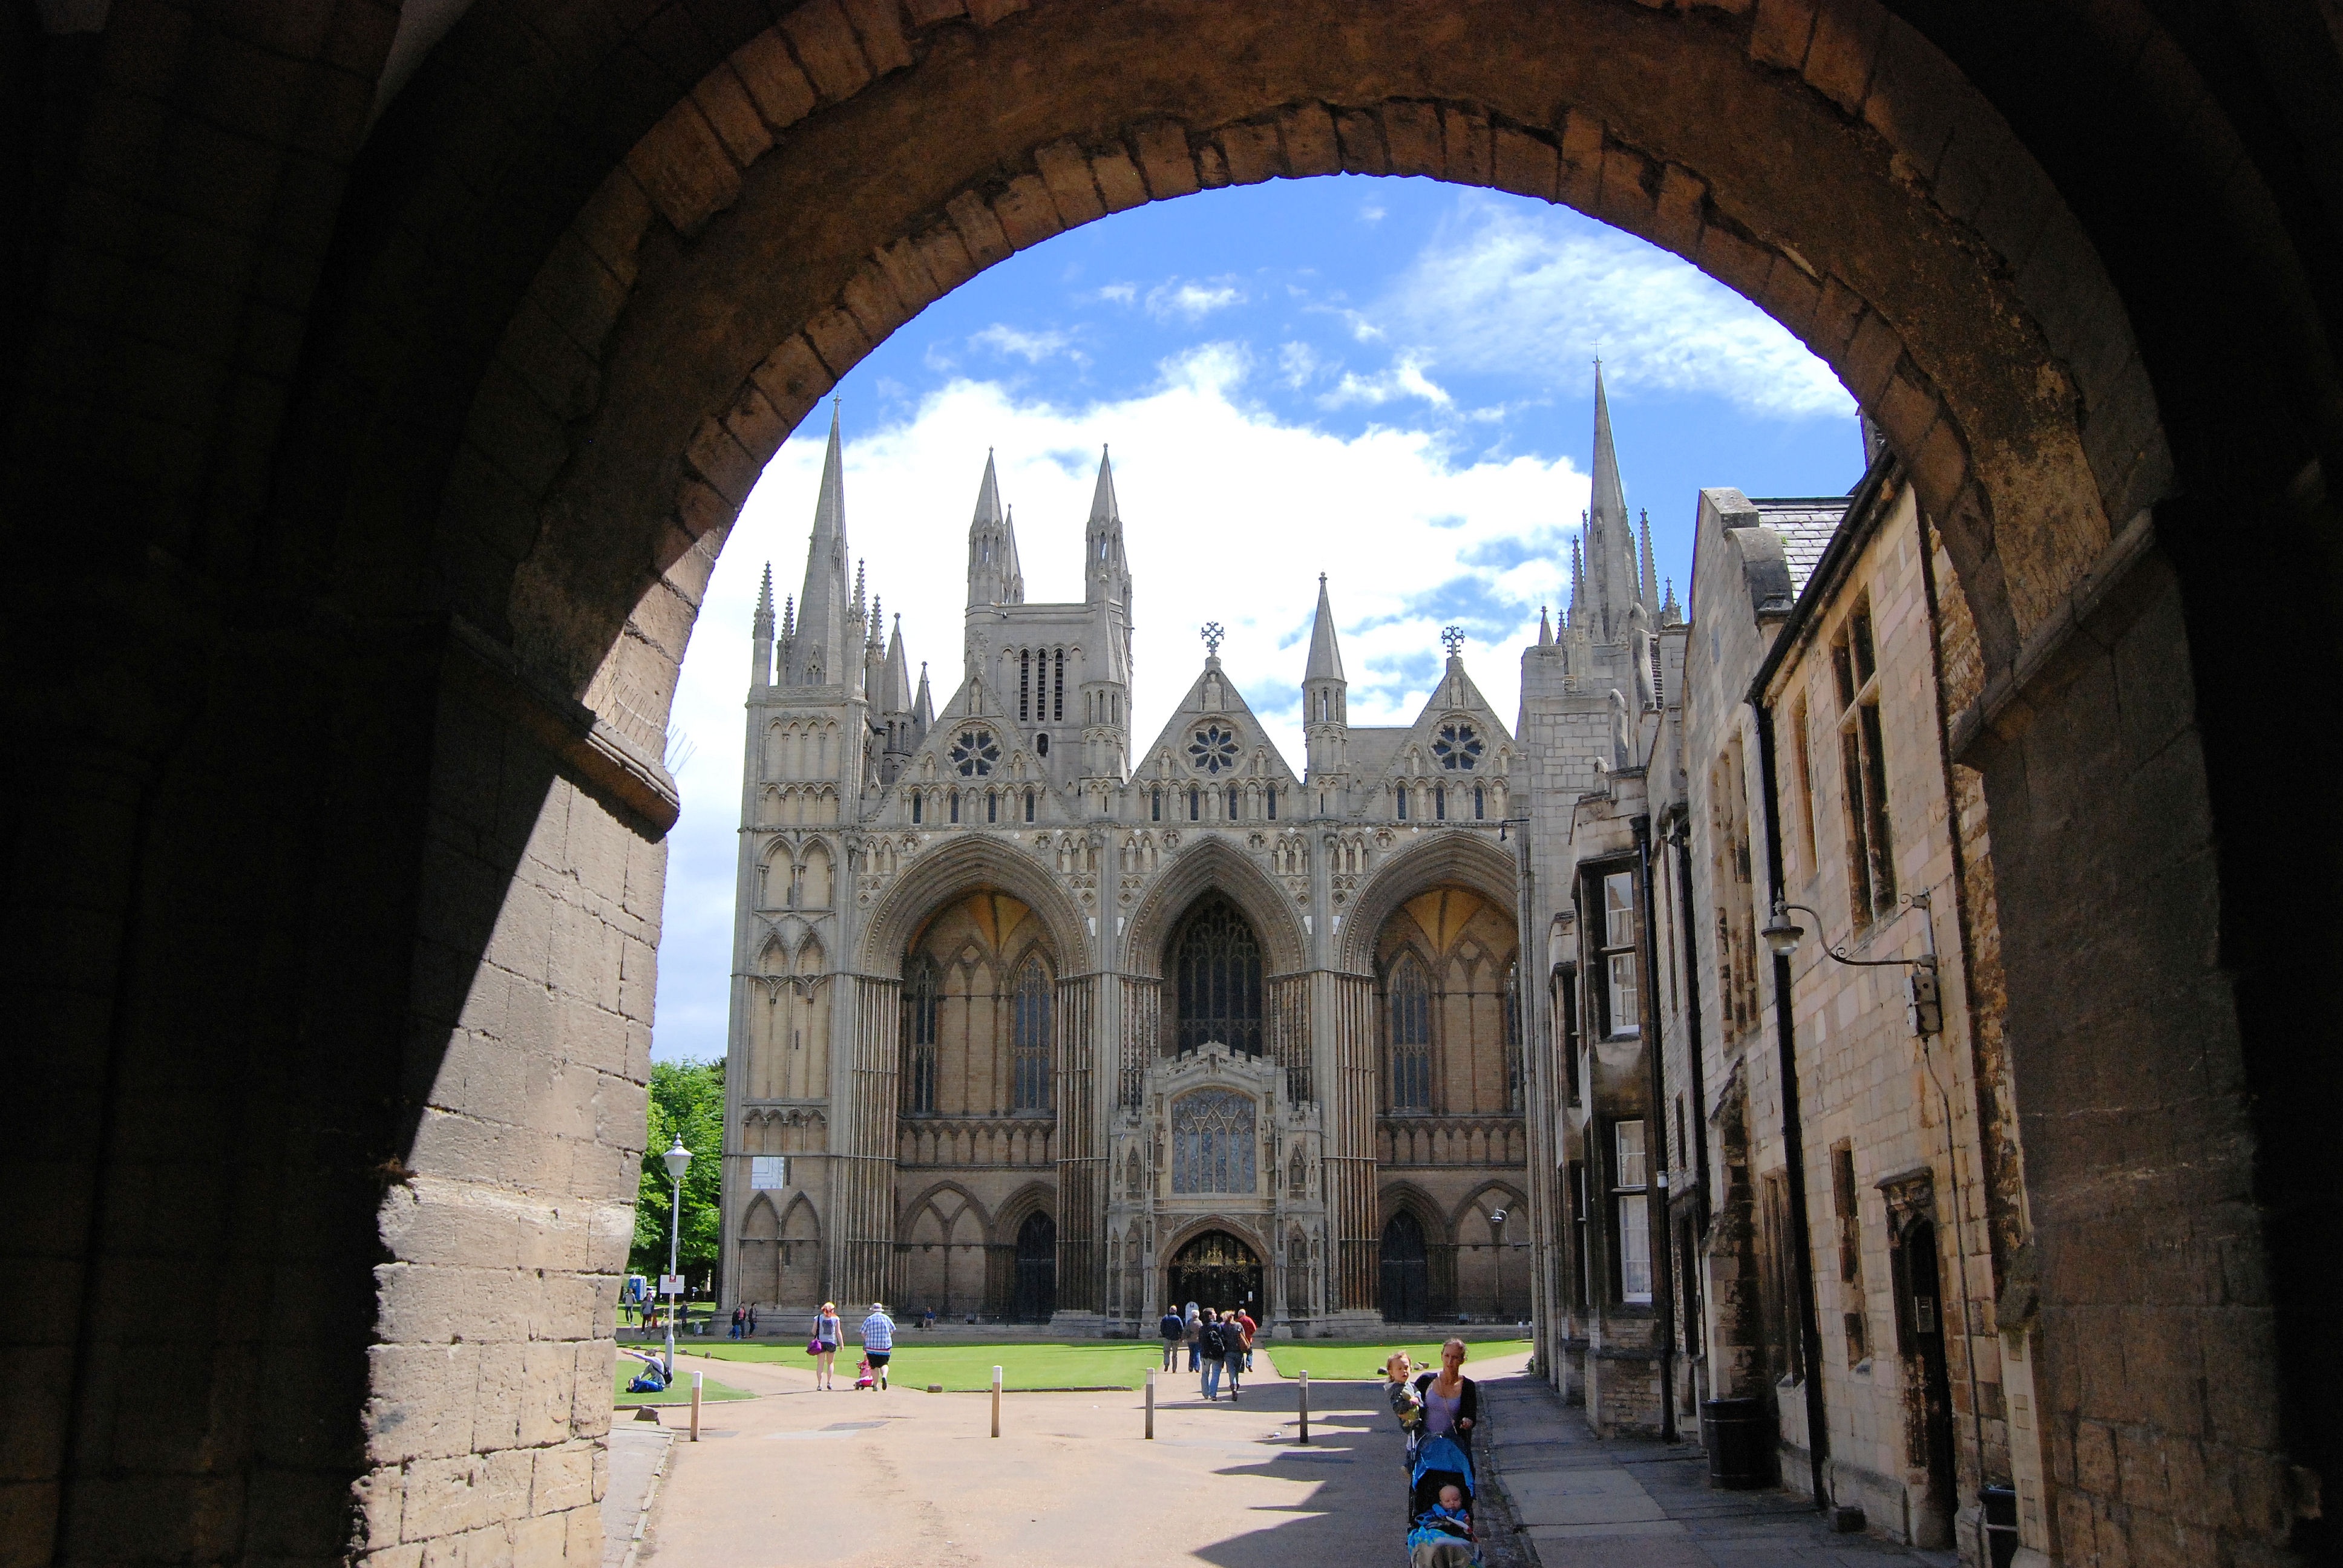
architecture, building, old, stone, arch, church, cathedral, place of worship, temple, monastery, history, abbey, basilica, middle ages, ancient history